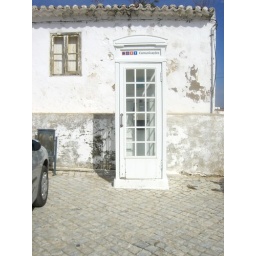
A white phone box in a small village in the Algarve on a very hot day.